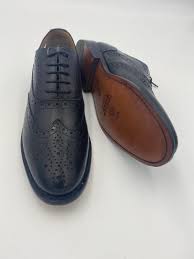
Label: Brogue